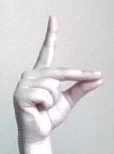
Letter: ta